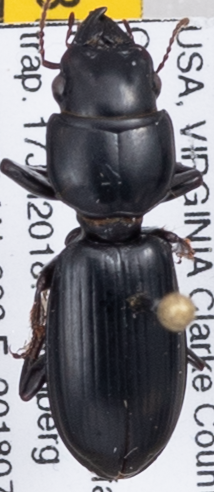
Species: Scarites subterraneus
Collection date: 2018-07-17
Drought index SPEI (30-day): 0.924
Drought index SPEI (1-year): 1.28
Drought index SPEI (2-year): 1.01